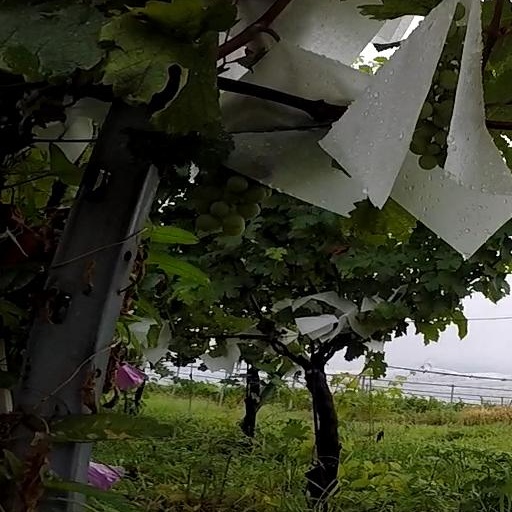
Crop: grape